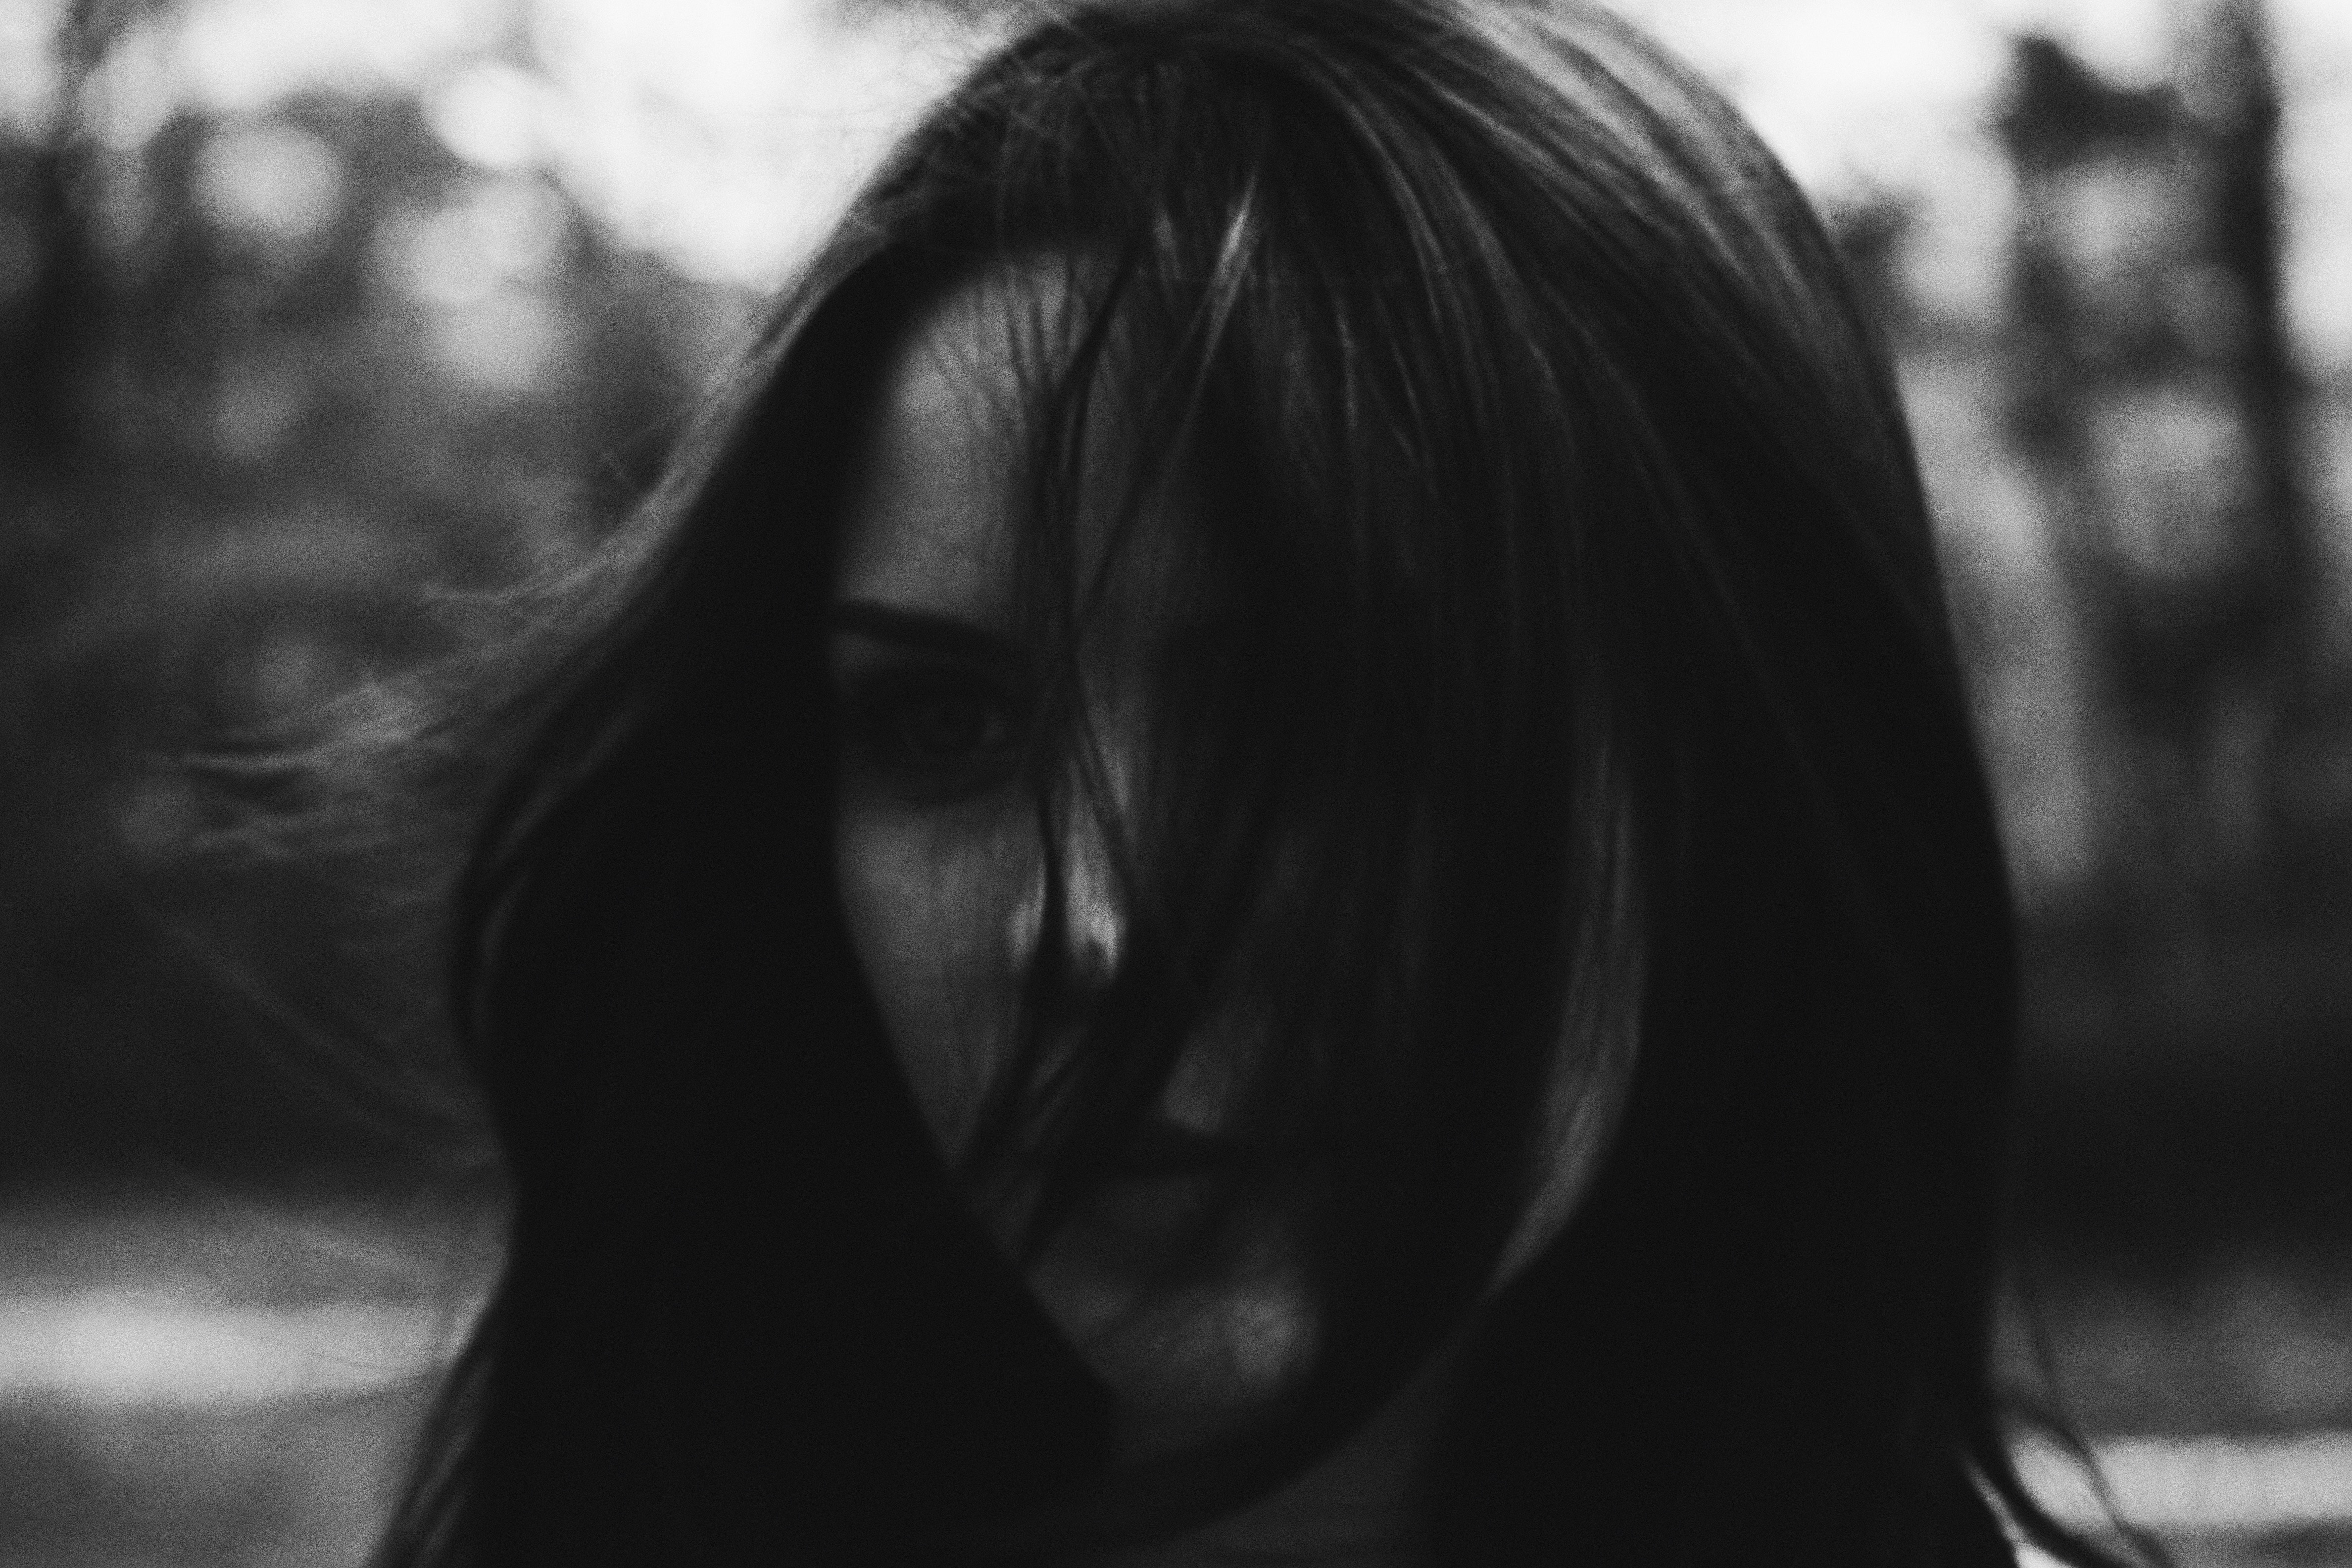
light, black and white, white, photography, portrait, darkness, black, monochrome, close up, eye, head, emotion, monochrome photography, film noir